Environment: real
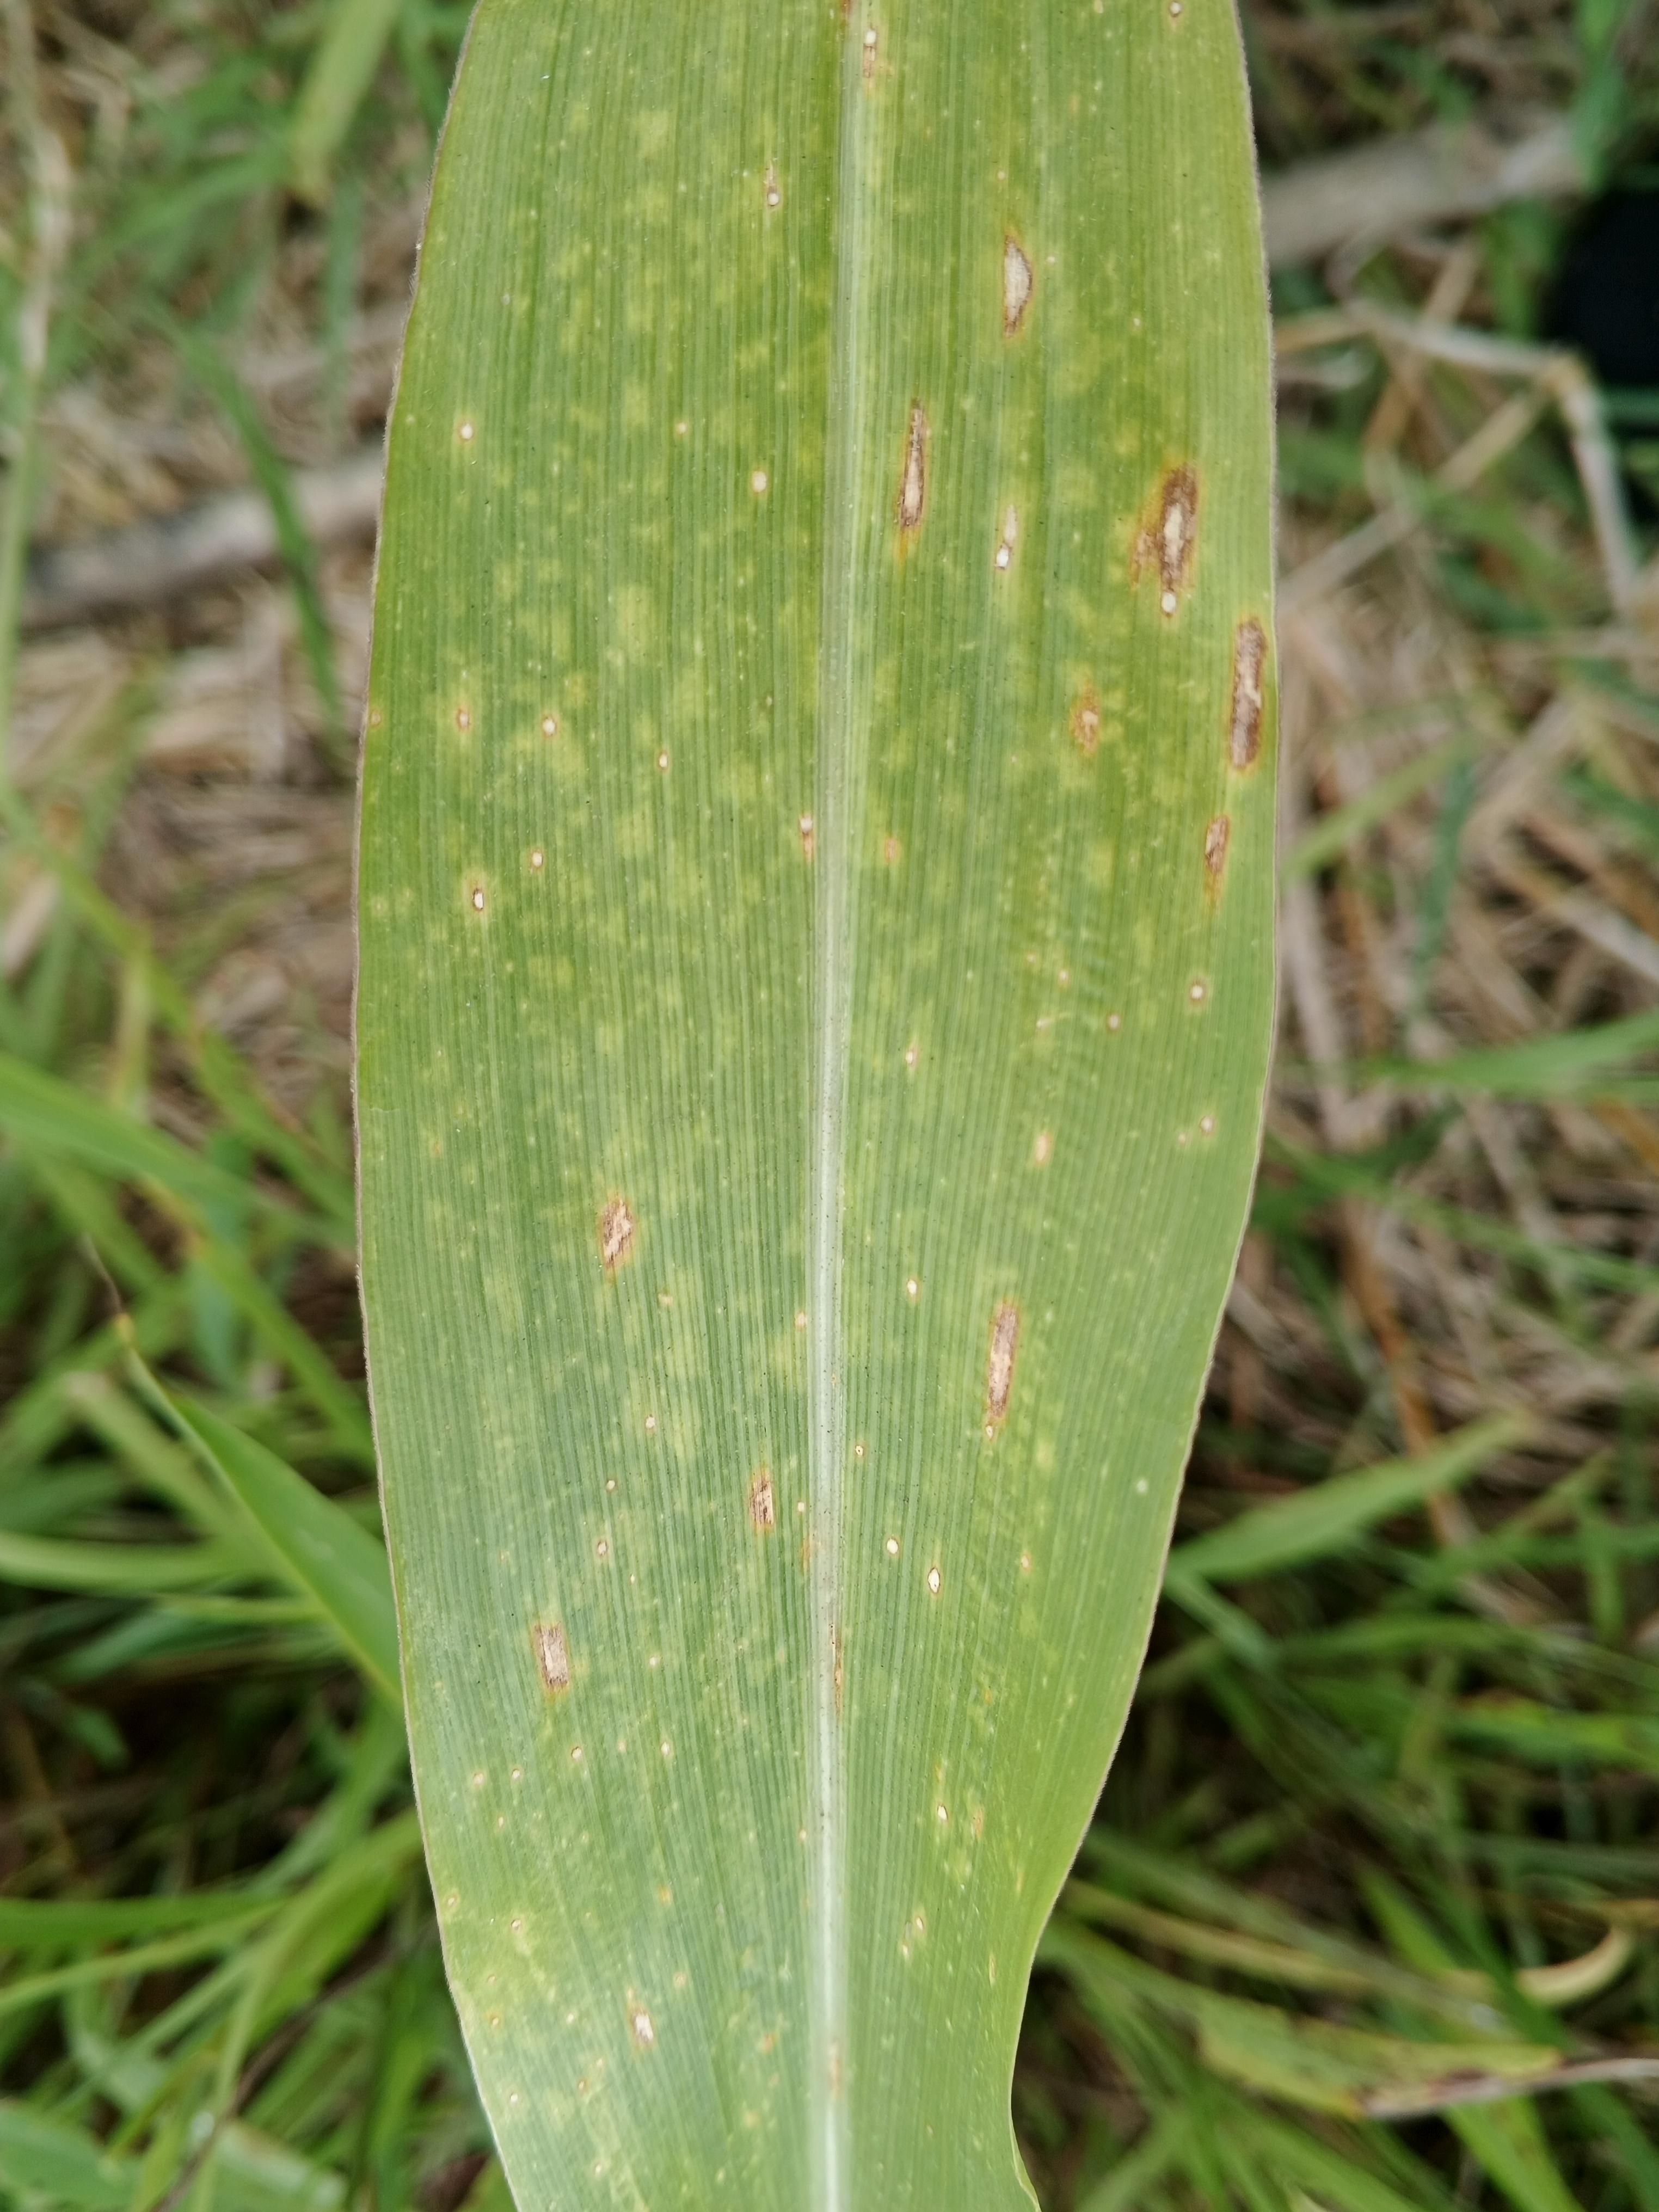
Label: gray_leaf_spot